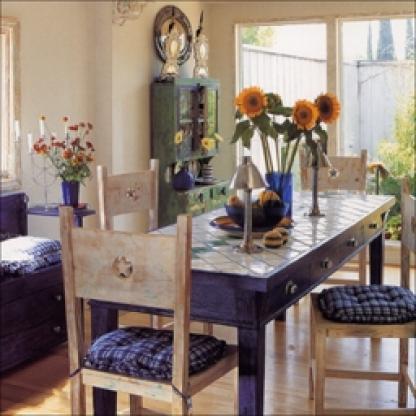
Scene: Indoor